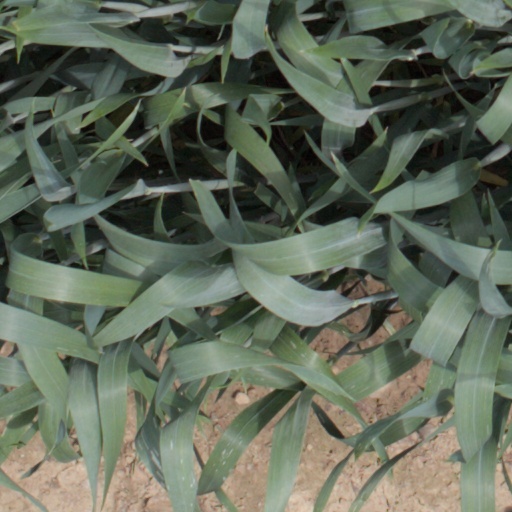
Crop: wheat